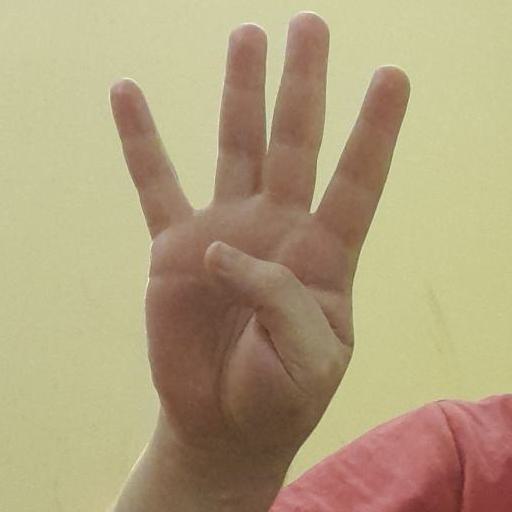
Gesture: four